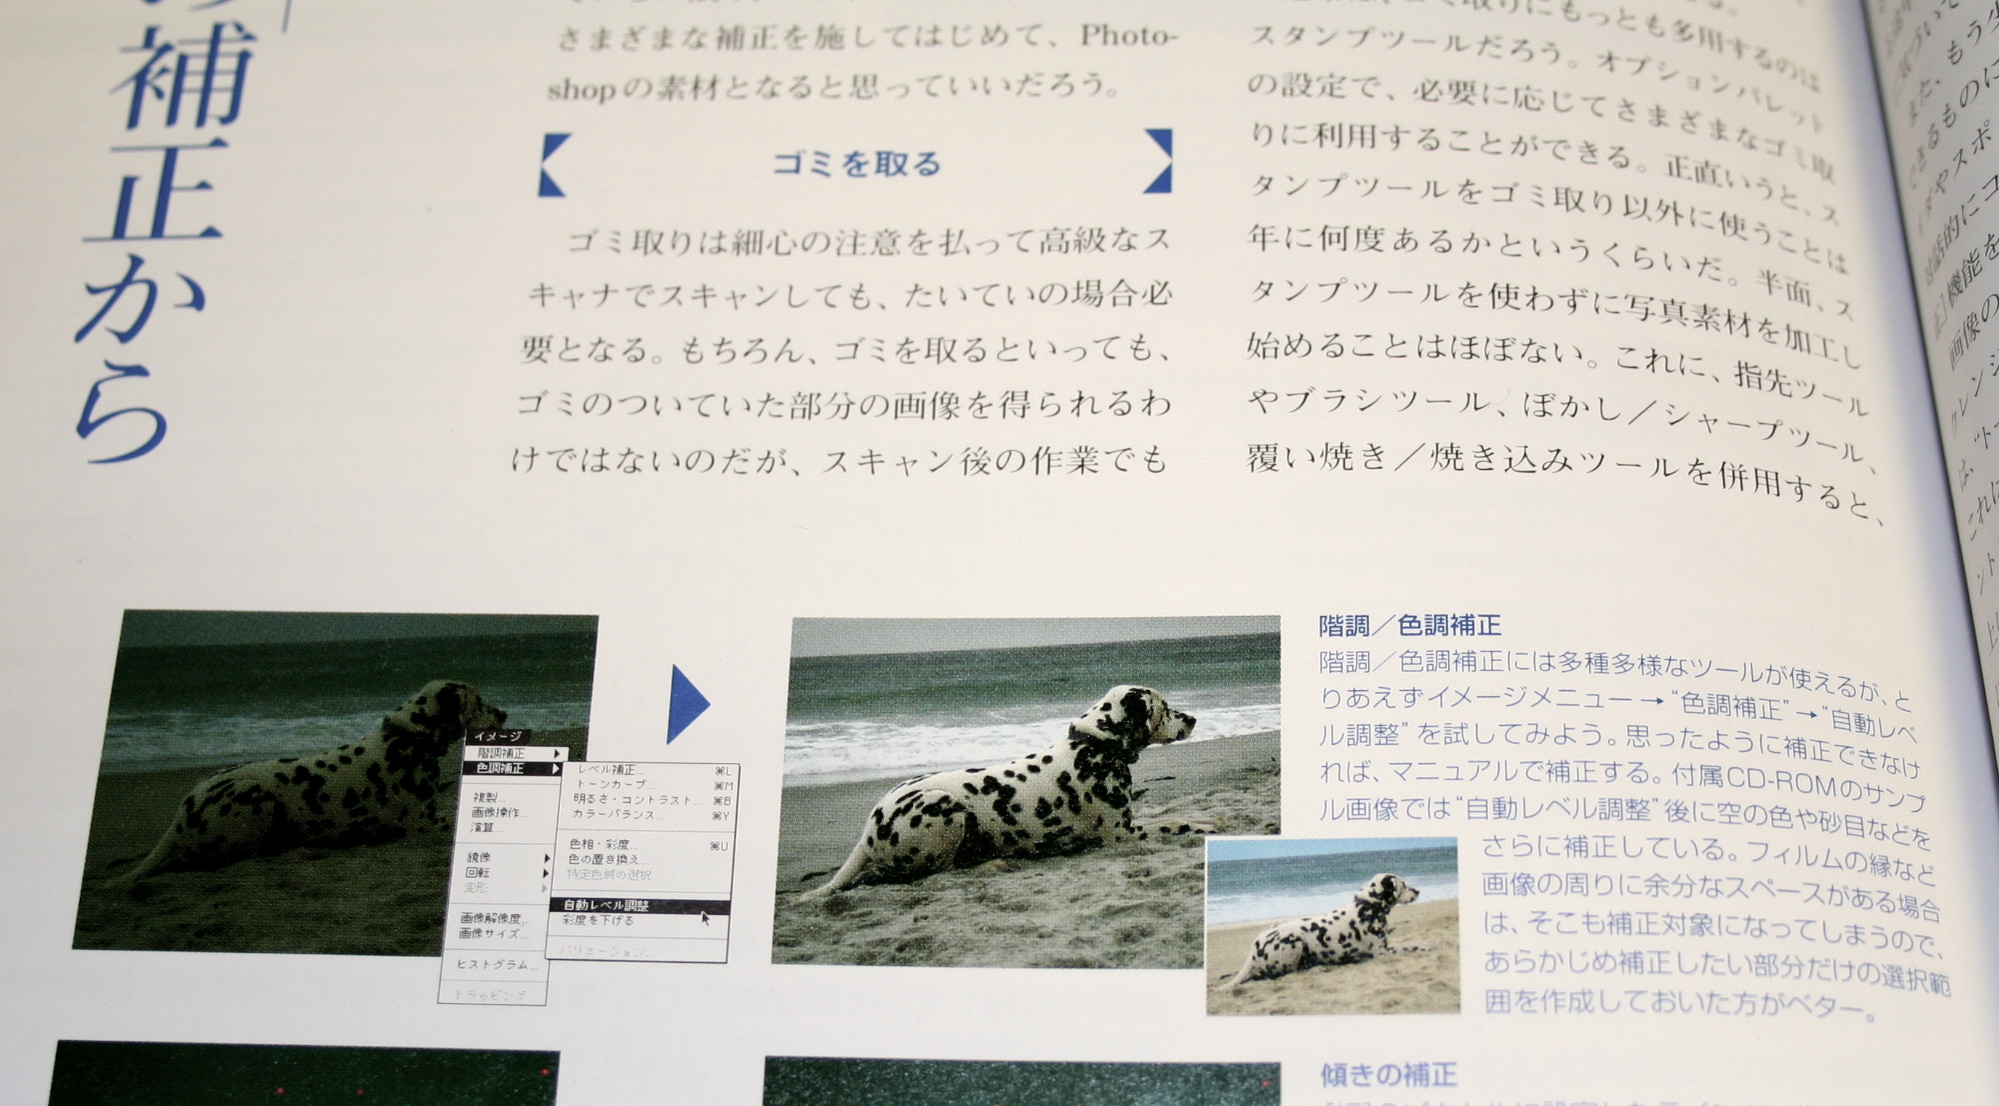
writing, biology, nostalgia, brand, design, text, document, maricopa, presentation